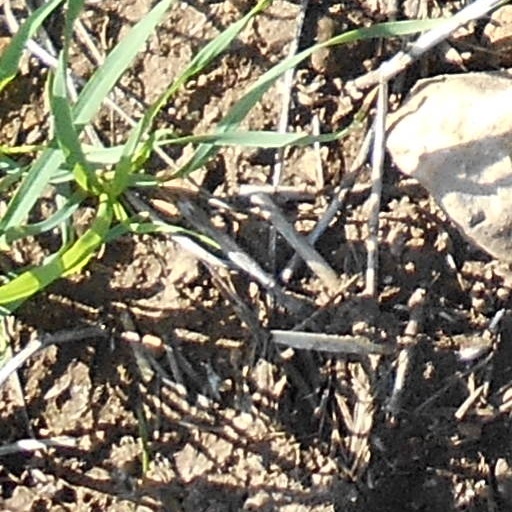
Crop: wheat